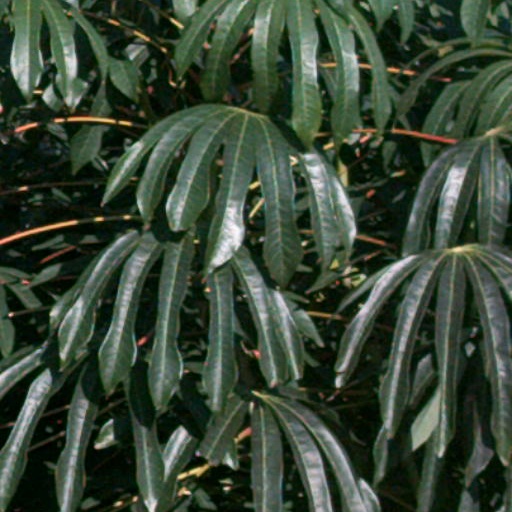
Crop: cassava